Taio Shipping

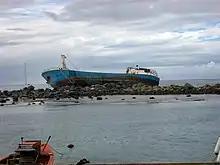
The MV Maungaroa wrecked on the reef at Rarotonga

The company was established in 1991 when Teremoana Tapi Taio purchased a damaged boat, the "Acadia", in Rarotonga and obtained a shipping licence.